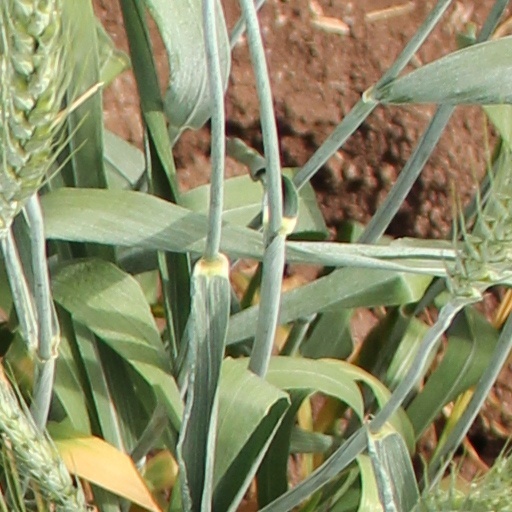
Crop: wheat